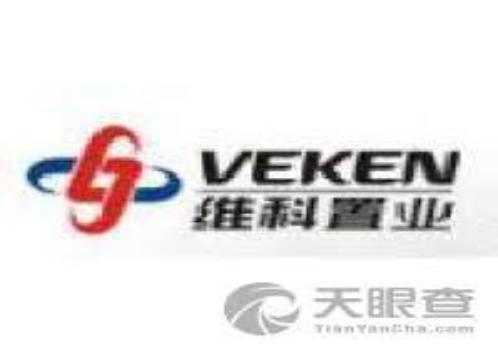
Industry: Others